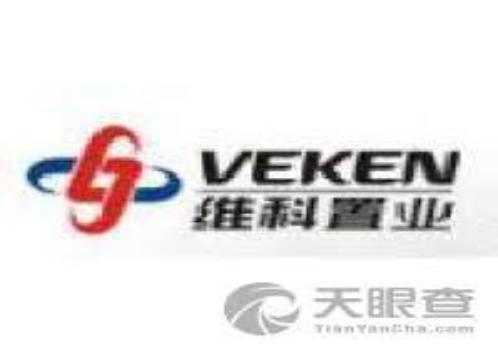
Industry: Others